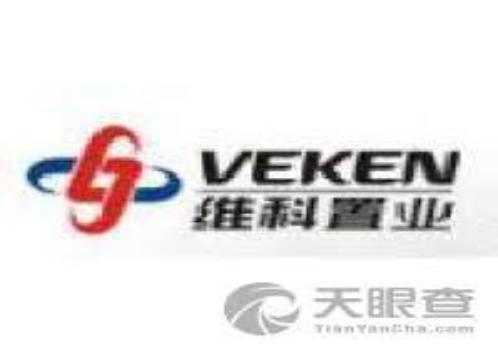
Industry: Others